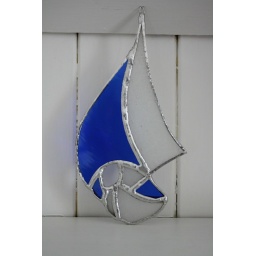
My sailing boat sun catcher design. This time in dark blue water glass!